SIG Sauer system

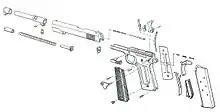
Browning parts including magazine

Once the case has been ejected, the slide and breechblock that it contains have now moved past the area of the magazine. A spring in the magazine pushes the next cartridge in the magazine upward as the empty case is ejected. The slide then returns forward to its battery position. As it moves, the breechblock strikes the cartridge that is at the top of the magazine and pushes it into the chamber. Once it has fully returned to its locked position, it is referred to as being "in battery". This completes the reloading cycle.